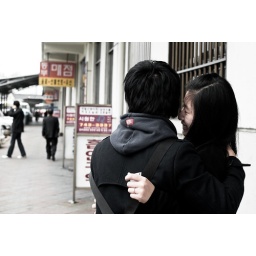
A cute couple in the bus terminal. Sharing, laughs, kisses and tears. I think we can all relate. (Snif)